Danil Poluboyarinov

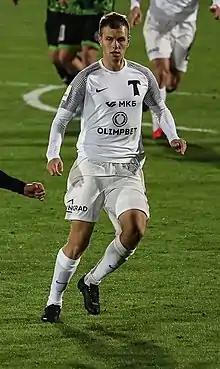
Poluboyarinov with Torpedo Moscow in 2021

Danil Vadimovich Poluboyarinov (born 4 February 1997) is a Russian football player who plays for Volgar Astrakhan.